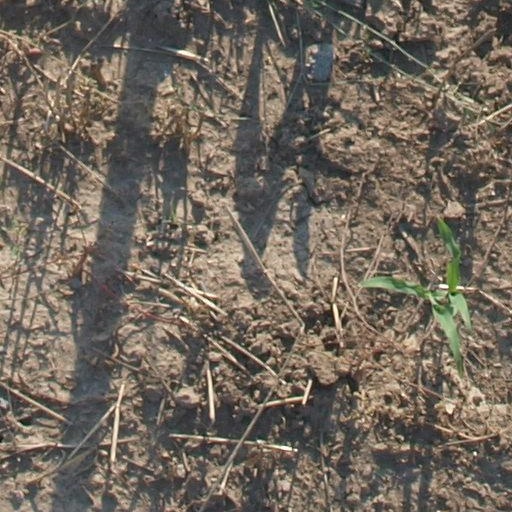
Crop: maize; corn